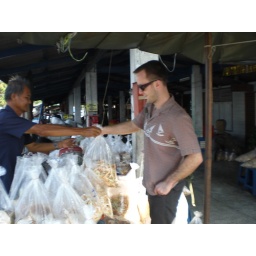
Buy a bag of bread, dump it in the water, and the catfish go crazy!